Gnezdovo

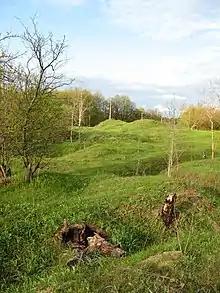
The Gnezdovo kurgans.

Gnezdovo or Gnyozdovo is an archeological site located near the village of Gnyozdovo in Smolensky District, Smolensk Oblast, Russia. The site contains extensive remains of a Slavic-Varangian settlement that flourished in the 10th century as a major trade station on the trade route from the Varangians to the Greeks.